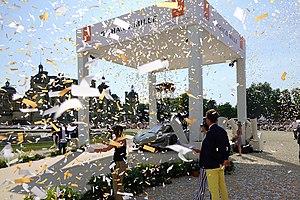
McLaren Speedtail au Chantilly Arts &amp
Le Chantilly Arts & Elegance Richard Mille est un concours d'élégance d'automobiles bisannuel, qui se déroule dans le domaine du Château de Chantilly, dans l’Oise depuis 2014.